Cottan-Bimbang National Park

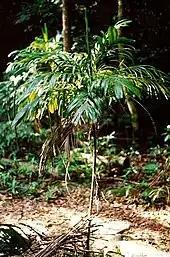
"Linospadix monostachya" (walking stick palm)

Cottan-Bimbang is a national park in New South Wales, Australia, 443 km north of Sydney and 65 km south east of Walcha and was formerly a state forest. The Oxley Highway crosses the park south of Werrikimbe National Park. Myrtle Scrub Road is a 15-kilometre circuit in the west of the park that connects with the Oxley Highway.